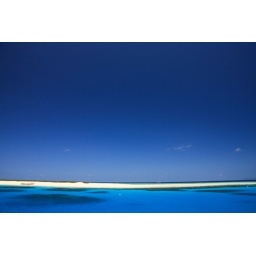
The bluest sky and ocean in the world!